Pattern 1914 Enfield

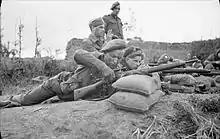
British sniper training in France 1944

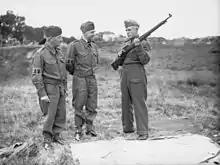
Home Guard volunteers are instructed on the working of a P14 rifle during World War 2.

Adapting the design to fire the standard .303 British round led to the Rifle, .303 Pattern 1914 (P14), a design fed from a five-round internal box magazine. With its prominent sight protection ears on the receiver, "dog-leg" bolt handle and "pot-belly" magazine, it was distinctive in appearance. The action was essentially a Mauser design with some Lee–Enfield features and optimised for rapid fire, with the action cocking on closing, a feature highly valued by the British Army with its emphasis on riflemen highly trained for rapid fire, but less valued in other armies, such as the US or Germany, where cock-on-opening designs such as the M1903 Springfield and Gewehr 98 were preferred. Cock-on-opening actions became more difficult to operate when heated by rapid fire as the effort to open the bolt had to overcome the striker spring to cock the action as well as unsticking the fired case from the chamber. The P14 was an advanced design for the time, and was said to be the most advanced service rifle of World War I.